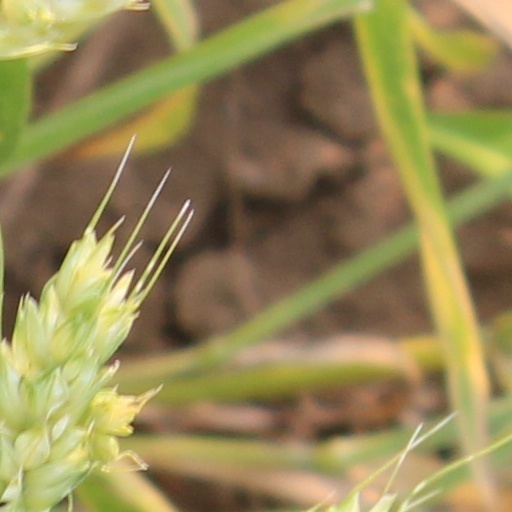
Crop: wheat